Teryl Rothery

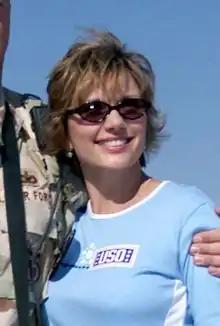
A candid photo of a white woman in sunglasses and a "USO" shirt; an arm is wrapped around her back, holding her left shoulder, and she is looking to the camera's right.

Rothery began dance lessons at age nine, and in 1995 looked upon that as the beginning of her career in entertainment. Her first professional outings as a performer were in the musical "Bye Bye Birdie" at age 13 and in the Marpole Community Theatre's production of "The Sound of Music" at age 14. As a youth, she danced on "The Irish Rovers" variety television series, and at age 18, she first appeared on television with a Canadian Broadcasting Corporation television special for Halloween. From ages 19–27, Rothery switched to radio, variously working and performing for CJAZ-FM, KISS-FM, and CKWX.